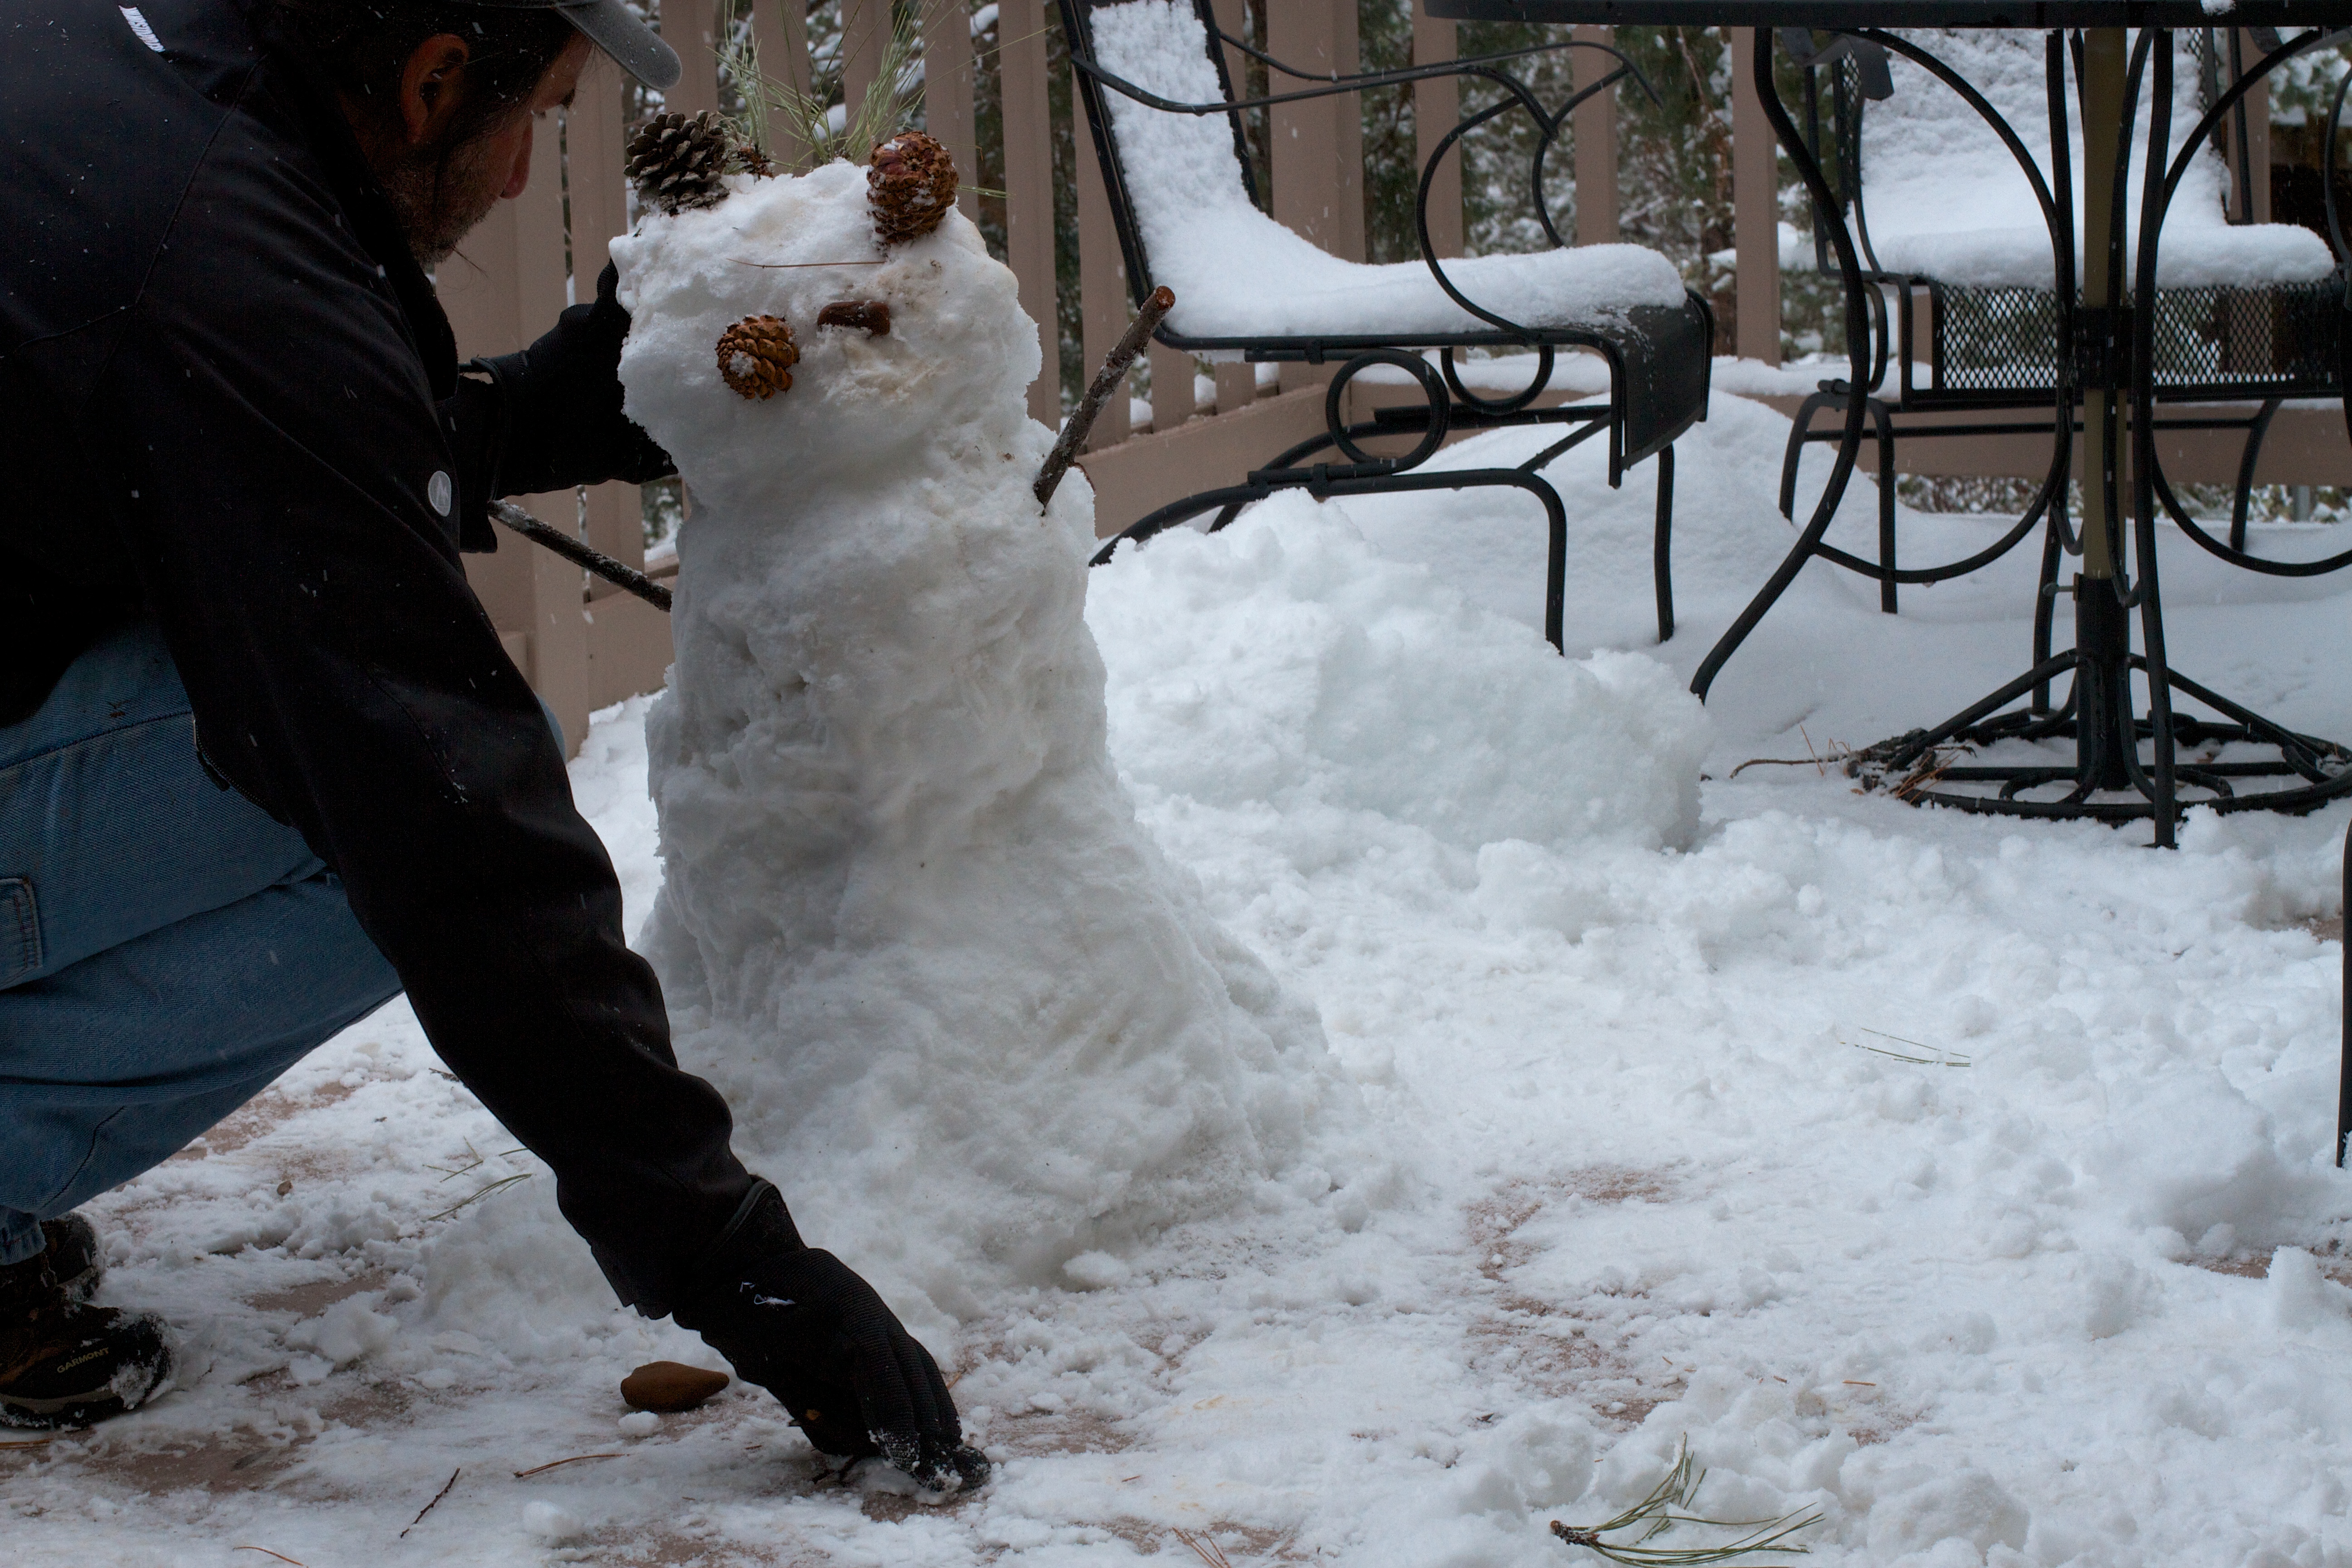
snow, winter, ice, weather, season, snowman, blizzard, snowmonster, freezing, winter storm